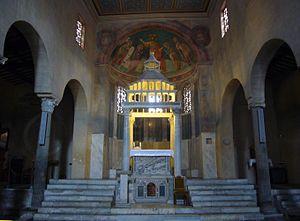
L'église San Giorgio in Velabro est une église de Rome, siège d'une diaconie romaine, église paroissiale et conventuelle. Elle est administrée depuis 1939 par les chanoines réguliers de la Sainte-Croix. Elle se trouve au 19 via del Velabro.